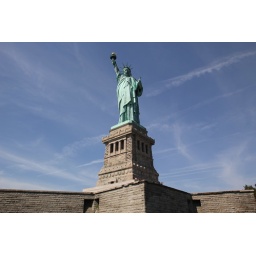
Sky clear of clouds except for the vapour trails from planes that had passed over earlier.